Scott Feldman

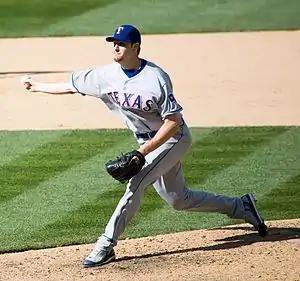
Pitcher in blue cap delivering a sidearm pitch to the plate

Feldman was in the Rangers' 2007 spring training camp, and won the final spot in the Texas bullpen. He picked up his first Major League victory on April 11 in his 47th big-league appearance. "I'll always remember it, no doubt about it", Feldman said.